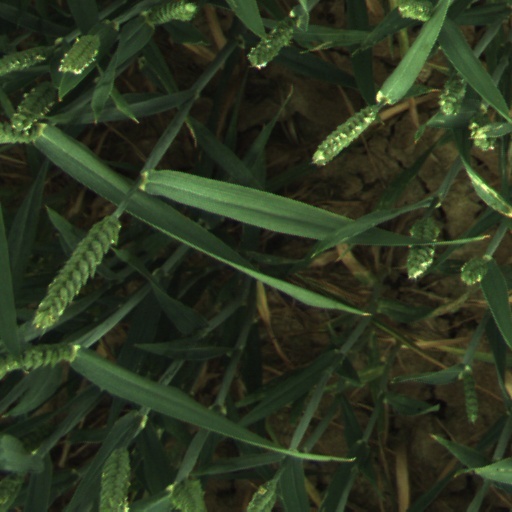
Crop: wheat